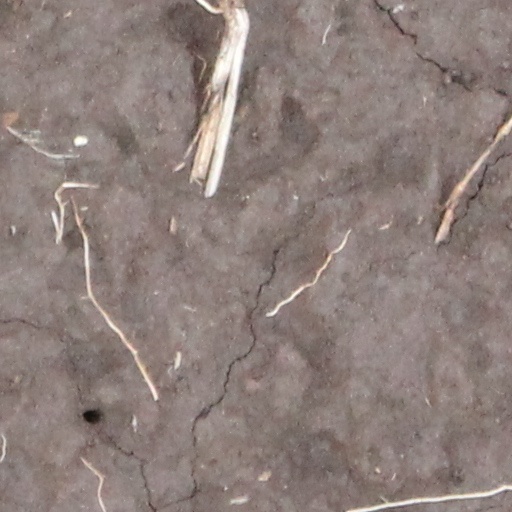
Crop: wheat